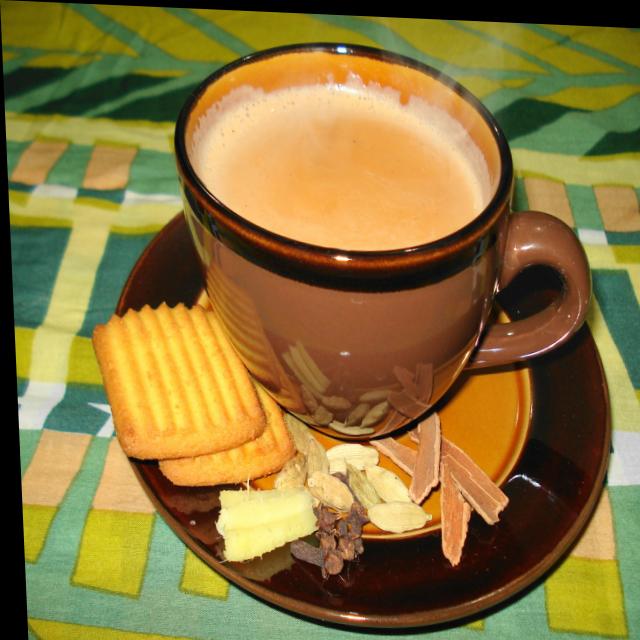
Dish: chai